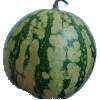
Label: watermelon